Troll gas field

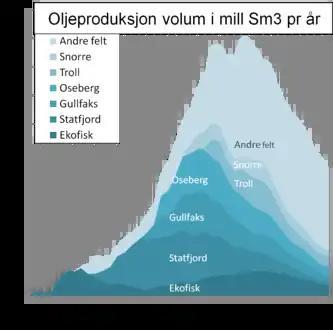
Petroleum production of Norway by year and oil field

The Troll A platform, based on the Condeep technology, is the tallest structure ever to be moved. Total weight is 656,000 tons and the total height . The legs extend below sea level. This platform came into production in 1996 after being towed out from Rogaland in May 1995